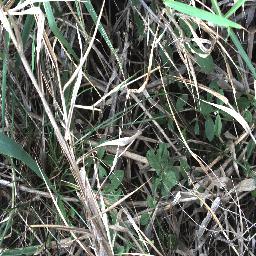
Label: negative